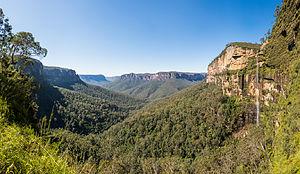
Panorama de la Grose Valley, vue depuis la passe Rodreguez près de la chute d'eau de Govett's Leap, à Blackheath, dans les montagnes Bleues, en Nouvelle-Galles du Sud, Australie. Bosanski: Panorama doline Grose sa prevoja Rodreguez u blizini Govett's Leapa, Blackheath u Plavim planinama Novog Južnog Velsa, Australija. Čeština: Panorama údolí Grose Valley, Modré hory, spolkový stát Nový Jižní Wales, Australie. Magyar: A Grose-völgy panorámája a Kék-hegységben, az ausztráliai Új-Dél-Wales-ben Italiano: Panorama della vallata Grose nelle Blue Mountains dell'Australia. 한국어: 오스트레일리아 뉴사우스웨일스 주 블루마운틴 산악에 위치한 블랙히스 황야의 고베츠리프 부근 로드리게스 산길에서 바라본 그로즈 계곡의 전경.
Les montagnes Bleues en Nouvelle-Galles du Sud, Australie, à environ 100 kilomètres à l'ouest de Sydney, sont une chaîne de montagnes de grès qui atteignent 1 112 mètres d'altitude à leur point culminant, One Tree Hill, et forment une partie de la Cordillère australienne qui longe approximativement l'est et le sud-est de la côte australienne sur environ 3 000 kilomètres. Le nom de « montagnes Bleues » se réfère également à la Ville de Blue Mountains, un gouvernement local dans la chaîne ; ou encore au parc national des Blue Mountains. Les montagnes Bleues sont creusées de profondes gorges, jusque 1 000 mètres. Elles occupent une superficie de 1 436 km².